Naples, Santa Barbara County, California

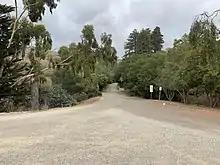
Entrance to the community as of August 2021.

Naples is an unincorporated area in Santa Barbara County, California, United States on the south portion of the Gaviota Coast. Also known as Dos Pueblos Ranch, it is located on U.S. Highway 101 west-northwest of Isla Vista.